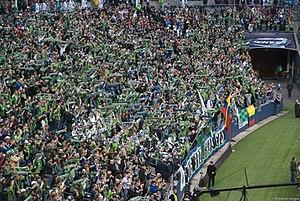
Les Sounders FC de Seattle sont un club franchisé américain de football évoluant dans la Major League Soccer et étant basé à Seattle.